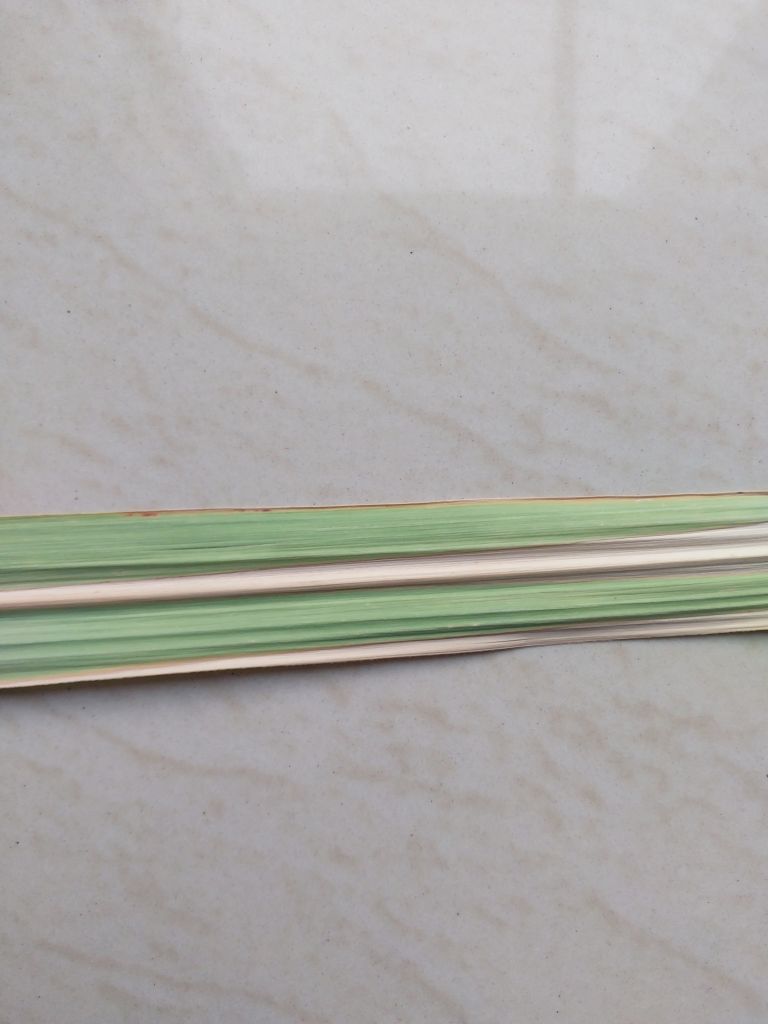
Label: BrownRust